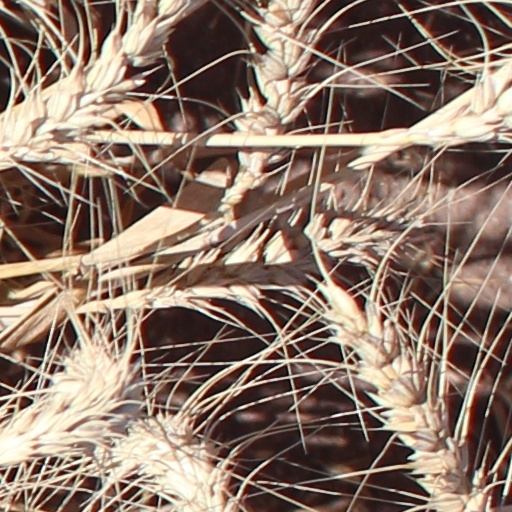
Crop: wheat